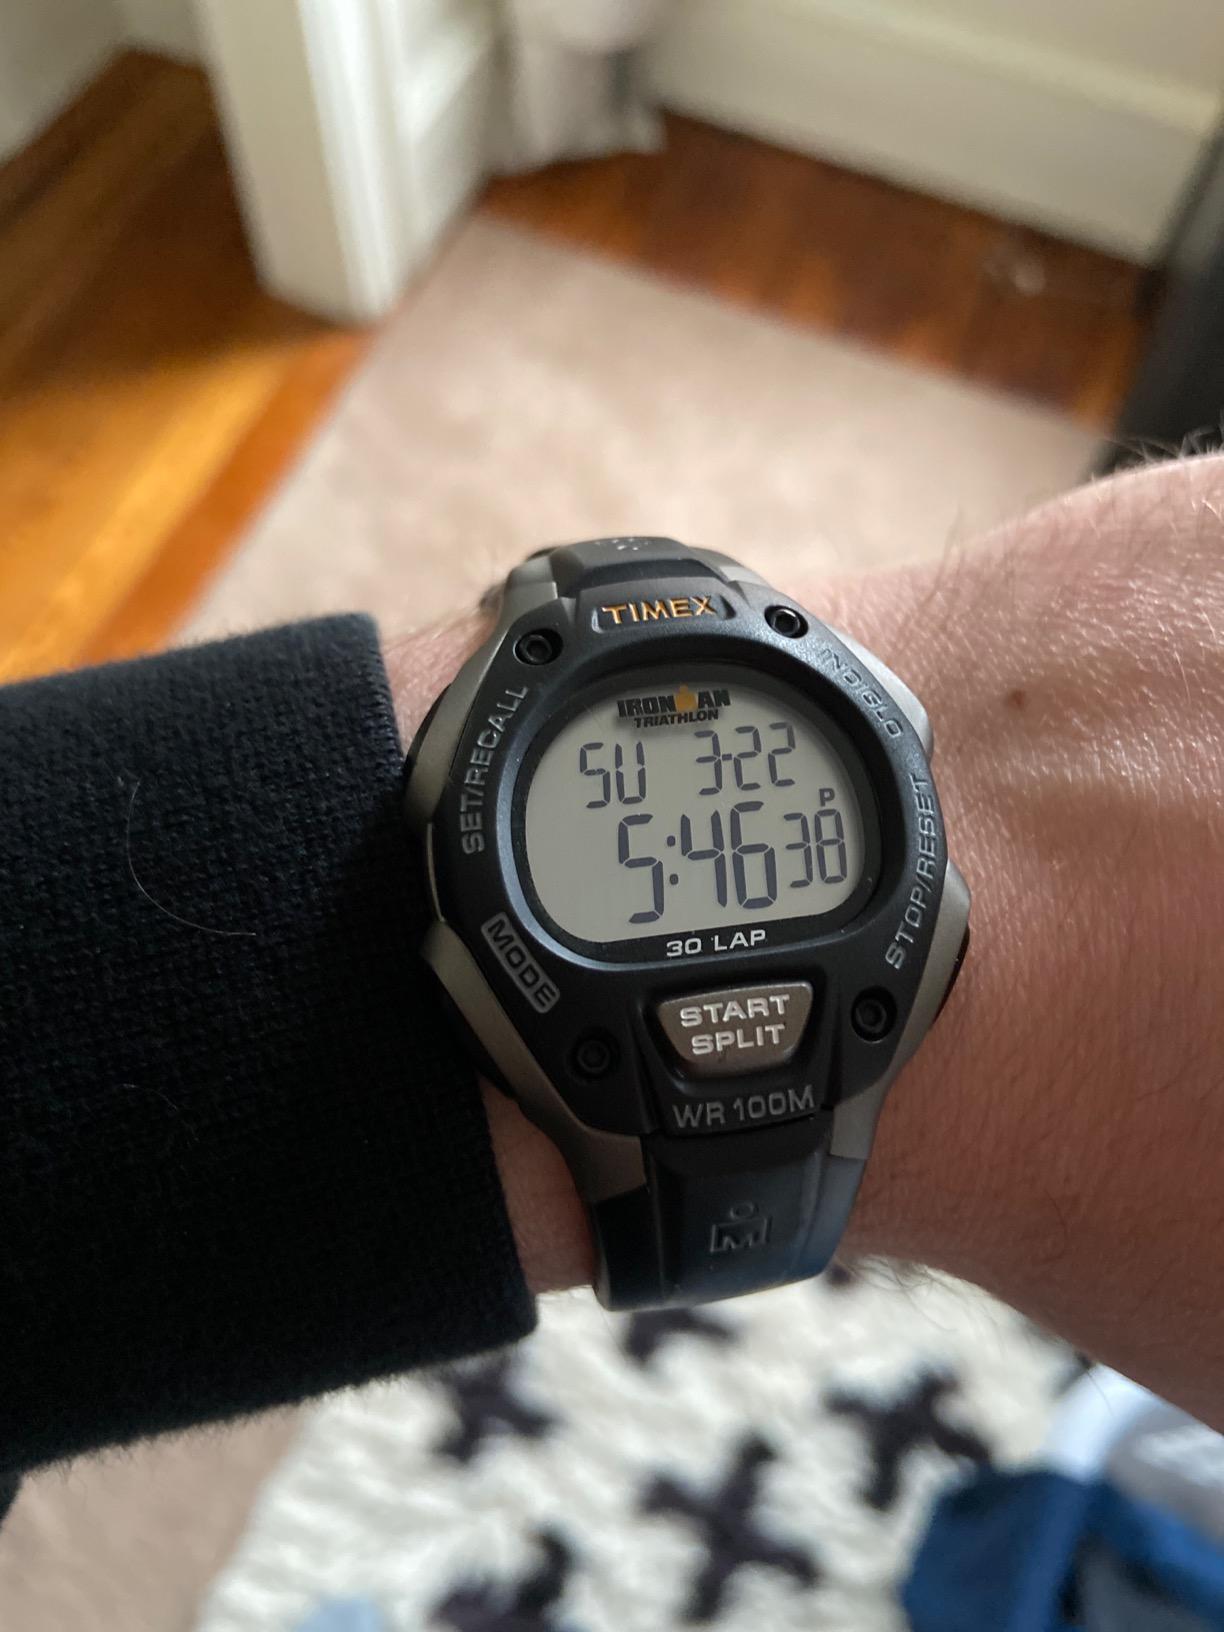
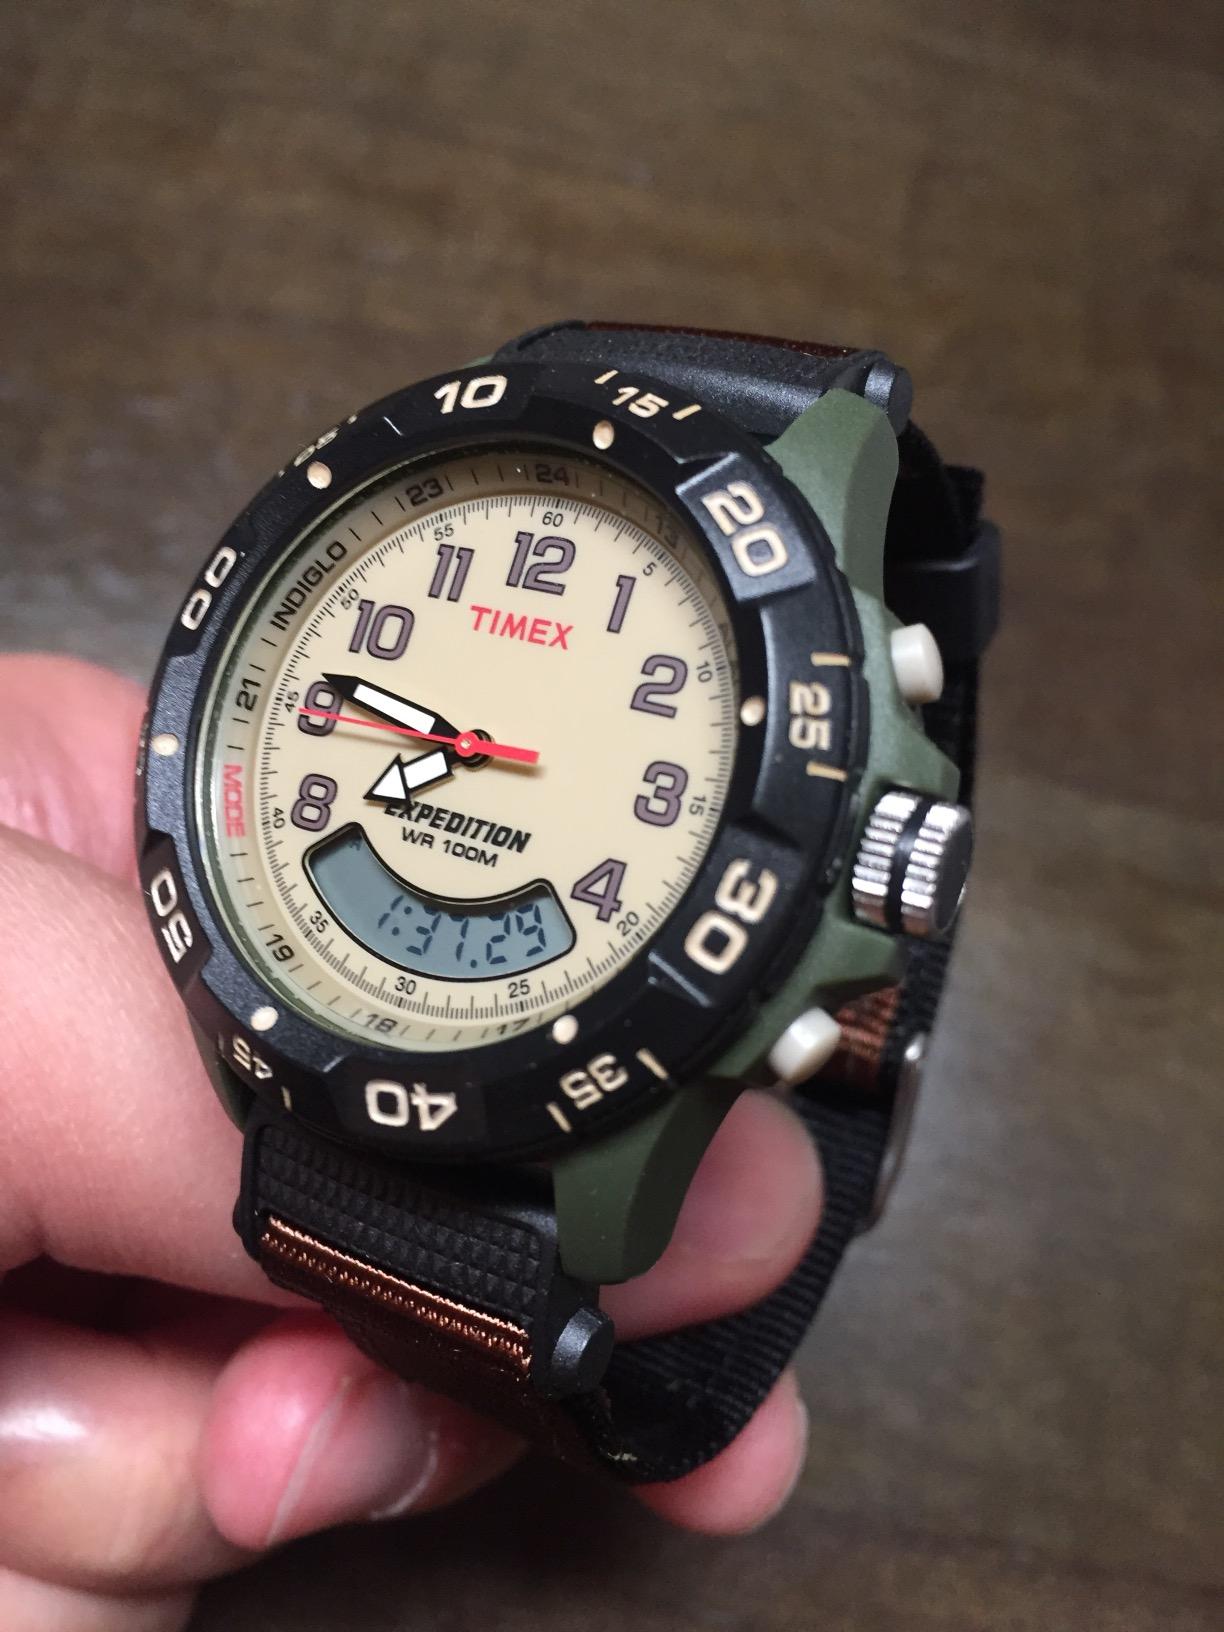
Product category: accessories_watch
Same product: no